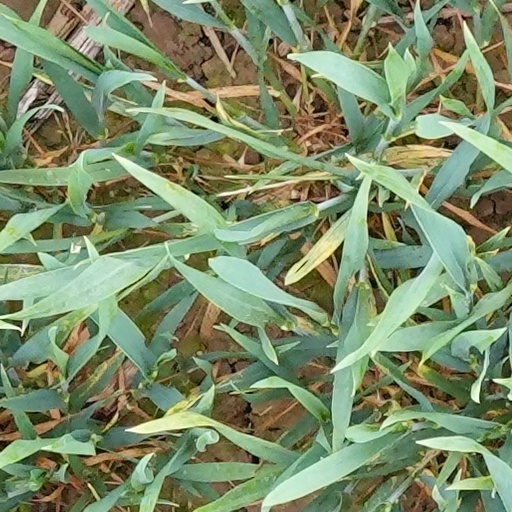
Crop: wheat